Joubert's Pass

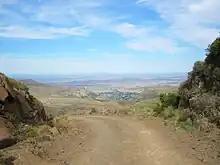

Joubert's Pass, is a mountain pass in the Senqu Local Municipality area in the Eastern Cape province of South Africa. It is a gravel road with a maximum gradient of 1:6. It reaches an elevation of 2236m above sea level at the highest point.